Sel Hannah

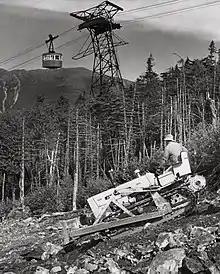
Sel Hannah constructing Paulie's Folly on Cannon Mountain Ski Area

In 1935 while he was a student at Dartmouth College, Sel began laying out Hell's Highway on Mount Moosilauke. In 1936 he was involved with building the Tecumseh Trail in Waterville, New Hampshire. With the rapid growth of skiing in the 1950s, the demand for new ski locations allowed the formation of a company dedicated to designing and building ski areas. Sel founded the firm Sno-engineering in 1958, which began as a hobby but soon grew to a big business. In order to lighten his work load, he resigned as President of Sno-engineering in 1969 and became an independent consultant. An incomplete list of notable ski areas where Sel helped design or build includes: